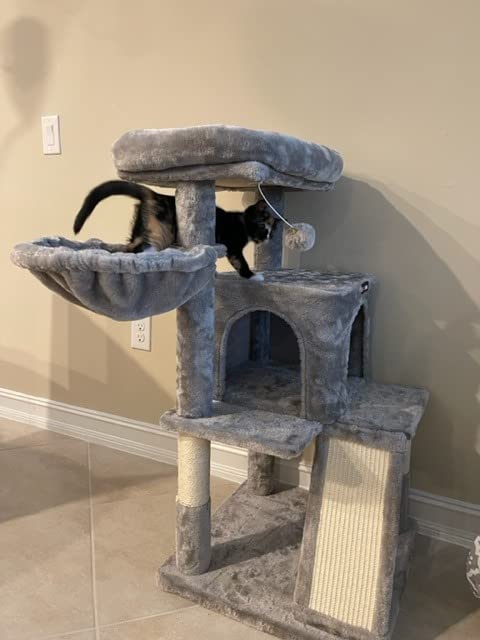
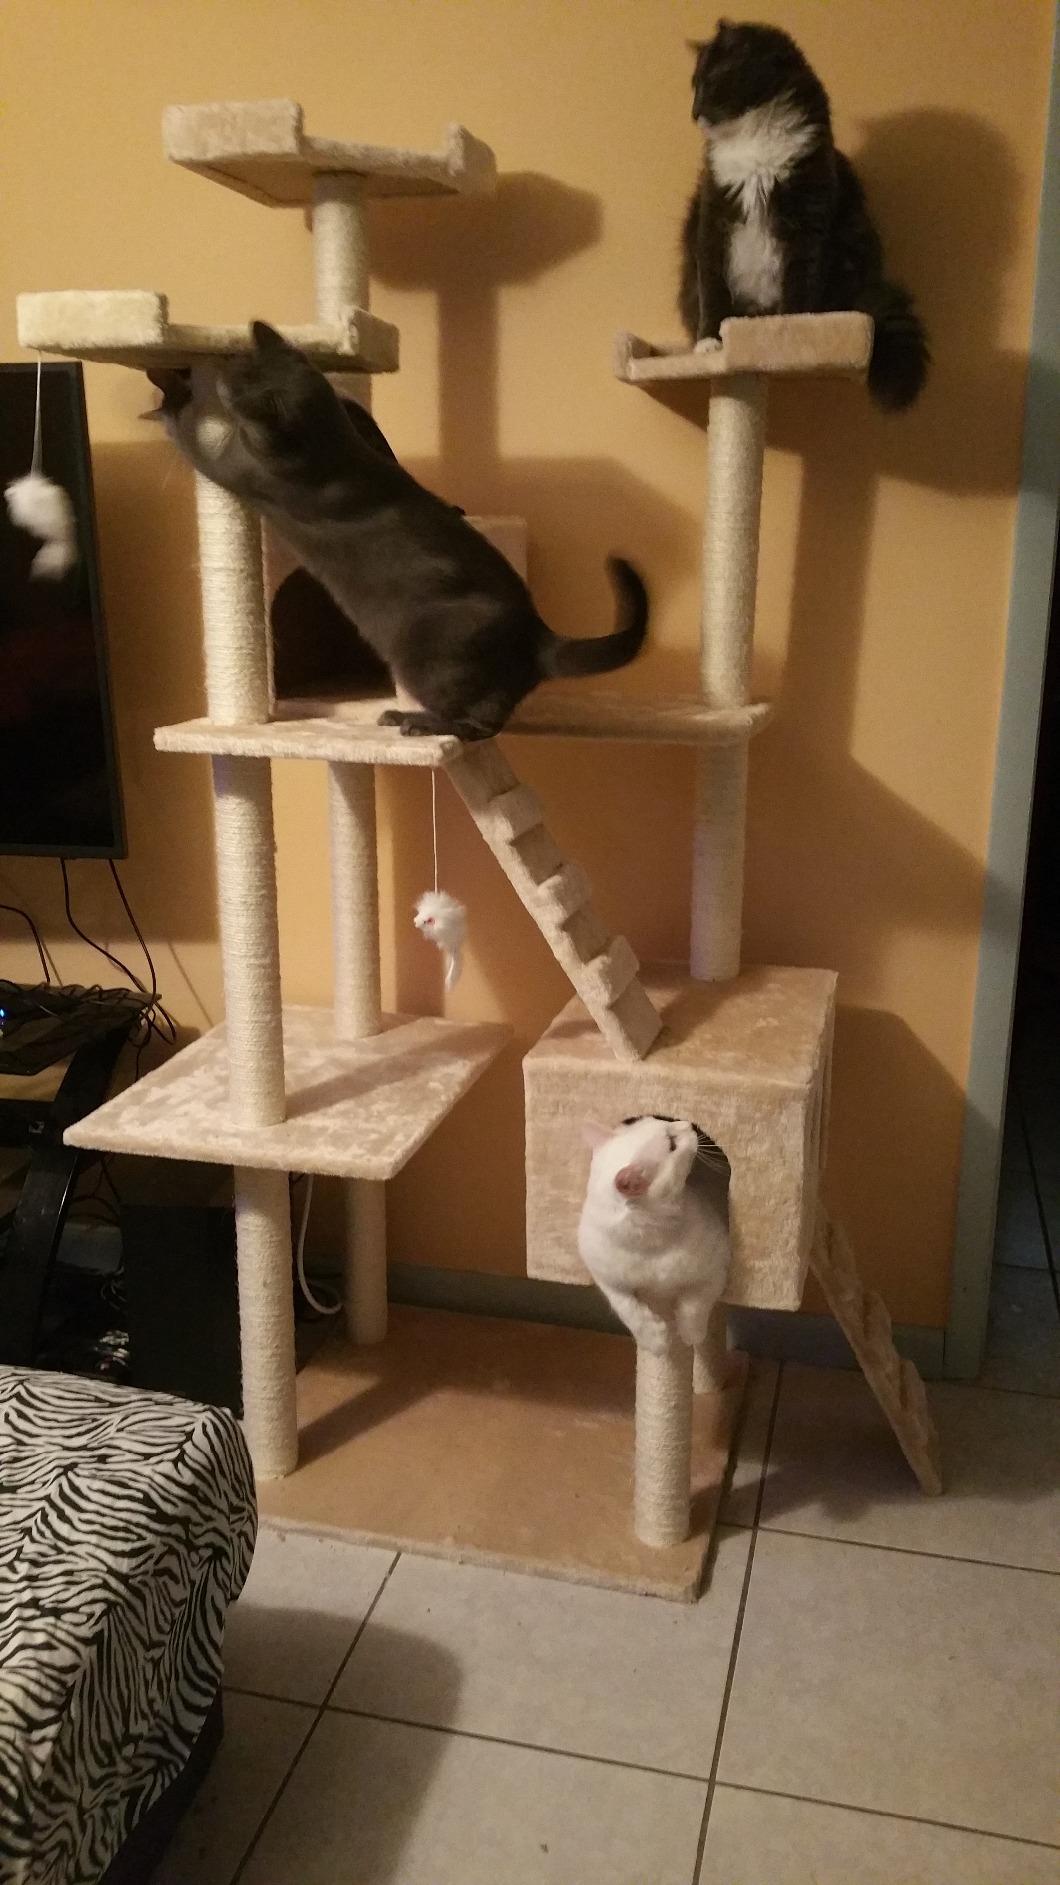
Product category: items_cat tree
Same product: no